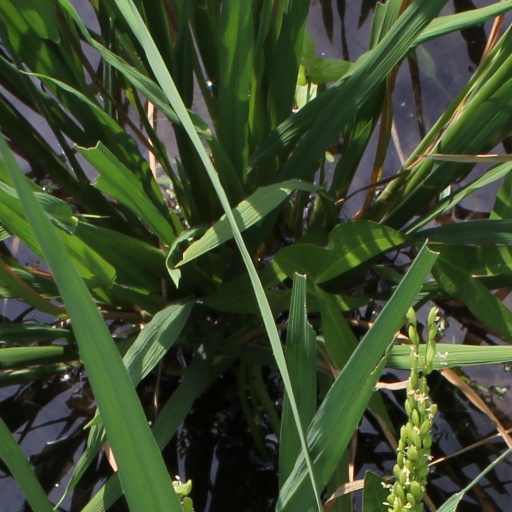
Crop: rice